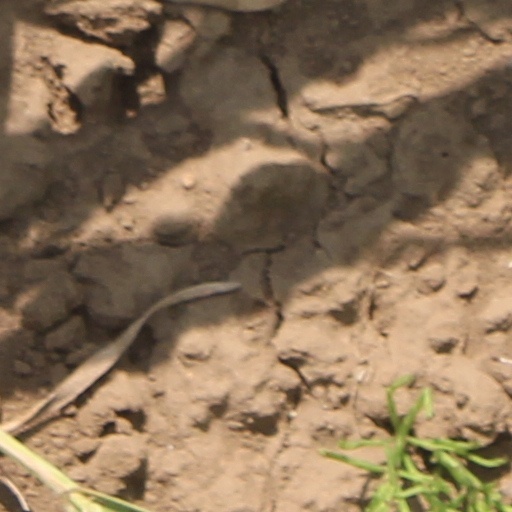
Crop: wheat